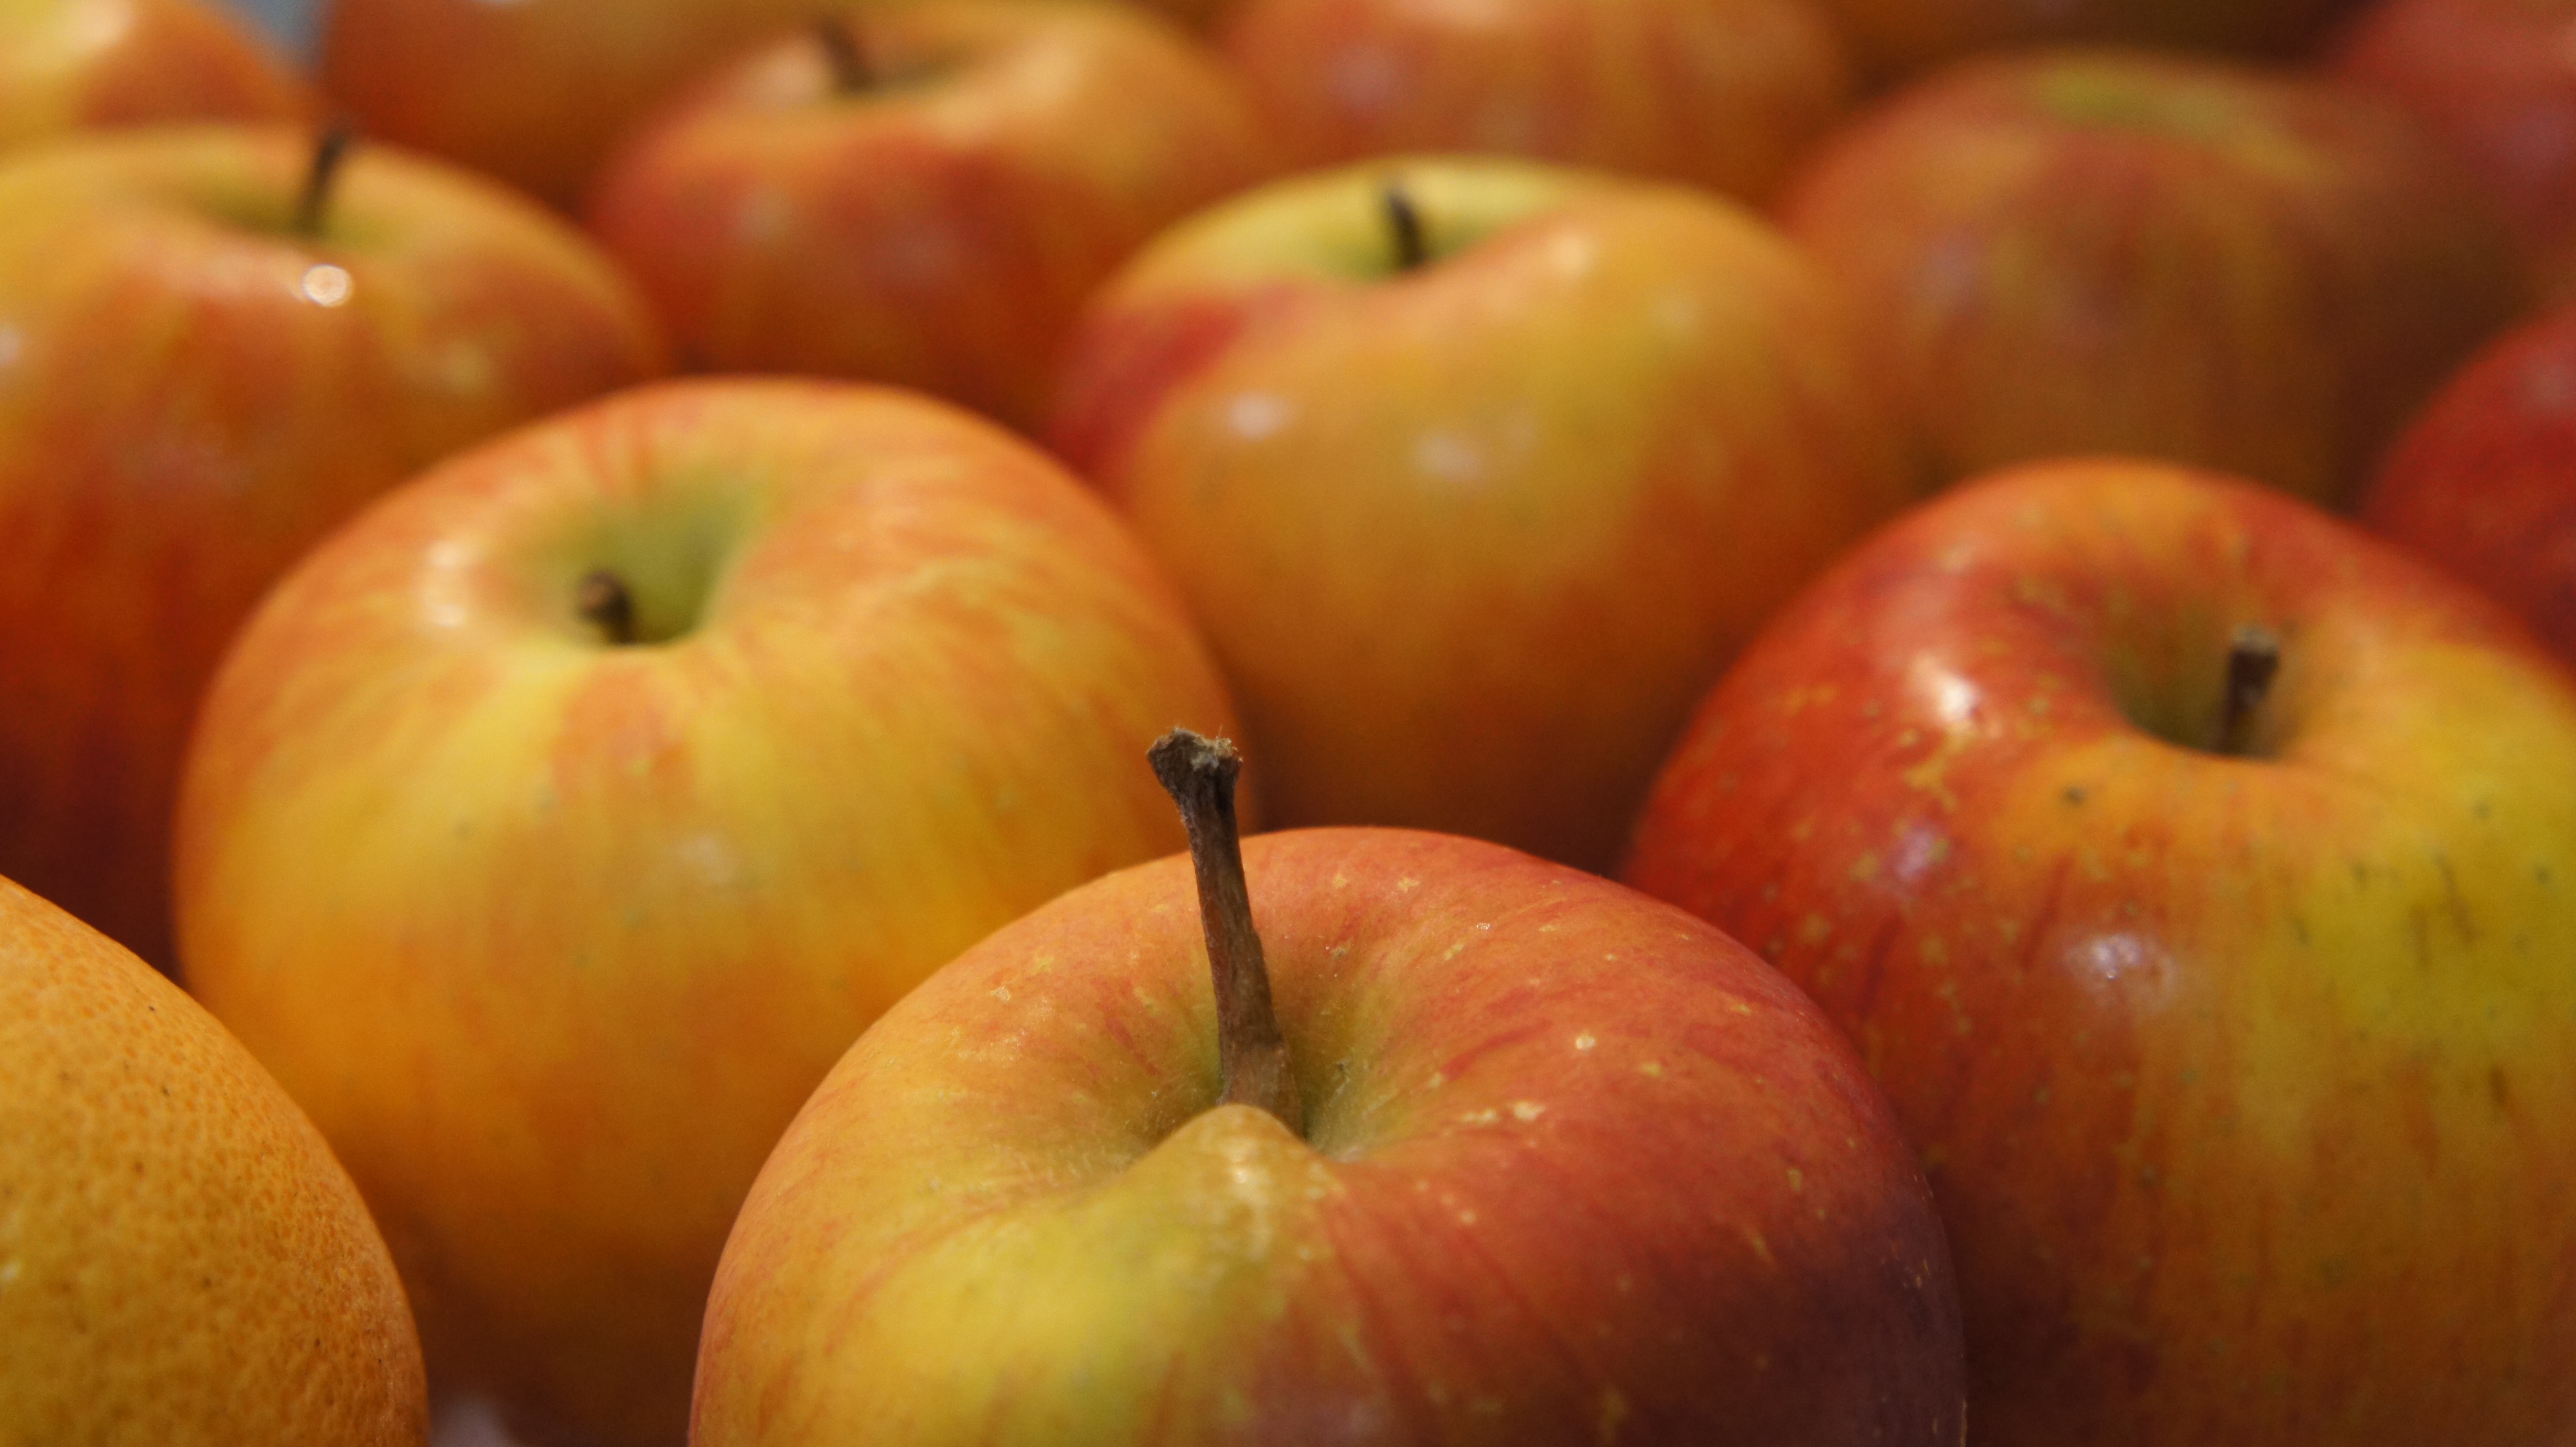
apple, plant, fruit, food, produce, fresh, market, vitamins, flowering plant, rose family, apel apple, land plant, rose order